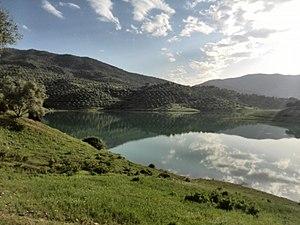
Taounate, est une ville qui se situe au nord du Maroc, à 80 km de la ville de Fès, où se trouve la plus grande réserve d'eau du pays. Taounate a été érigée en 1977 comme siège de la Province de Taounate. Elle est située dans la région de Fès-Meknès.